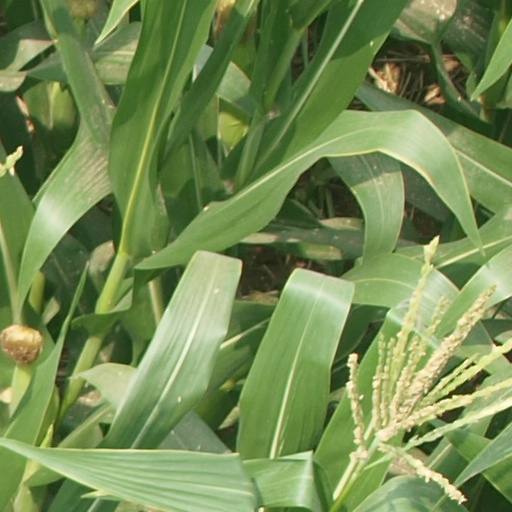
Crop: maize; corn